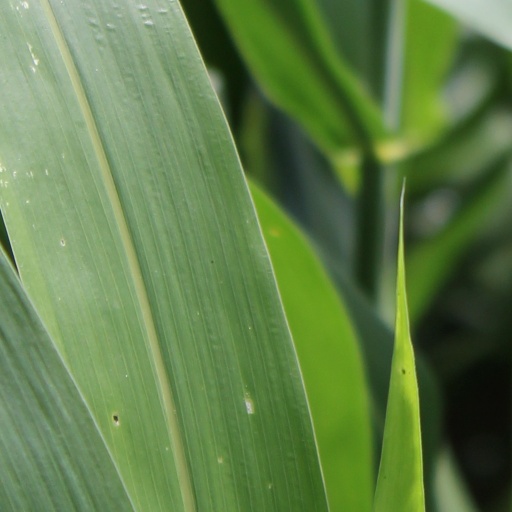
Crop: sorghum